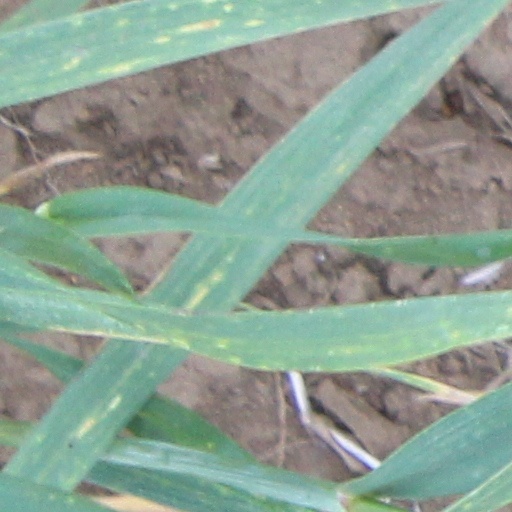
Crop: wheat